Psychopathy

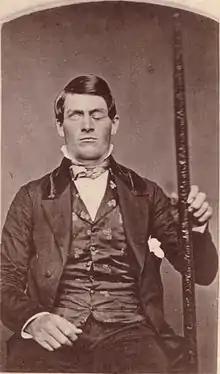
From accidents such as the one of Phineas Gage, it is known that the prefrontal cortex plays an important role in moral behavior.

A study by Farrington of a sample of London males between ages 8 and 48 included studying which factors scored 10 or more on the PCL:SV at age 48. The strongest factors included having a convicted parent, being physically neglected, low involvement of the father with the boy, low family income, and coming from a disrupted family. Other significant factors included poor supervision, abuse, harsh discipline, large family size, delinquent siblings, young mothers, depressed mothers, low social class, and poor housing. There has also been an association between psychopathy and detrimental treatment by peers. However, it is difficult to determine the extent of an environmental influence on the development of psychopathy because of evidence of its strong heritability.